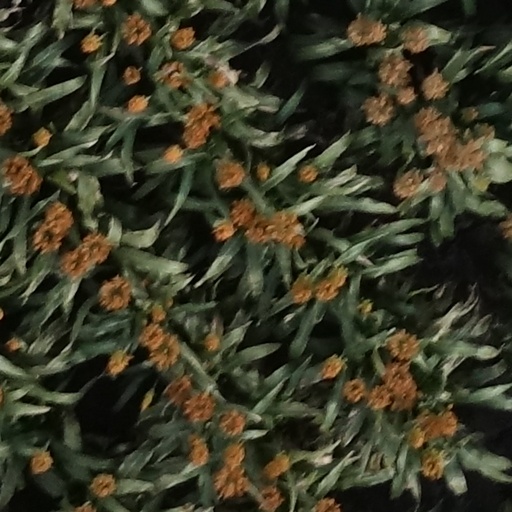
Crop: sorghum